Green Bay Packers

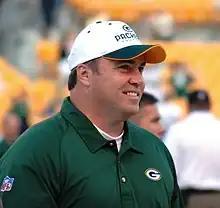
Former Super Bowl winning Packers head coach Mike McCarthy

In 1996, the Packers' turnaround was complete. The team posted a league-best 13–3 record in the regular season, dominating the competition and securing home-field advantage throughout the playoffs. They were ranked no. 1 in offense with Brett Favre leading the way, no. 1 in defense with Reggie White as the leader of the defense, and no. 1 in special teams with former Heisman Trophy winner Desmond Howard returning punts and kickoffs for touchdowns. After relatively easy wins against the San Francisco 49ers in a muddy 35–14 beatdown and Carolina Panthers 30–13, the Packers advanced to the Super Bowl for the first time in 29 years. In Super Bowl XXXI, Green Bay defeated the New England Patriots 35–21 to win their 12th championship. Desmond Howard was named MVP of the game for his kickoff return for a touchdown that ended the Patriots' bid for a comeback. Then-Packers president Bob Harlan credited Wolf, Holmgren, Favre, and White for ultimately changing the fortunes of the organization and turning the Green Bay Packers into a model NFL franchise. A 2007 panel of football experts at ESPN ranked the 1996 Packers the 6th-greatest team ever to play in the Super Bowl.